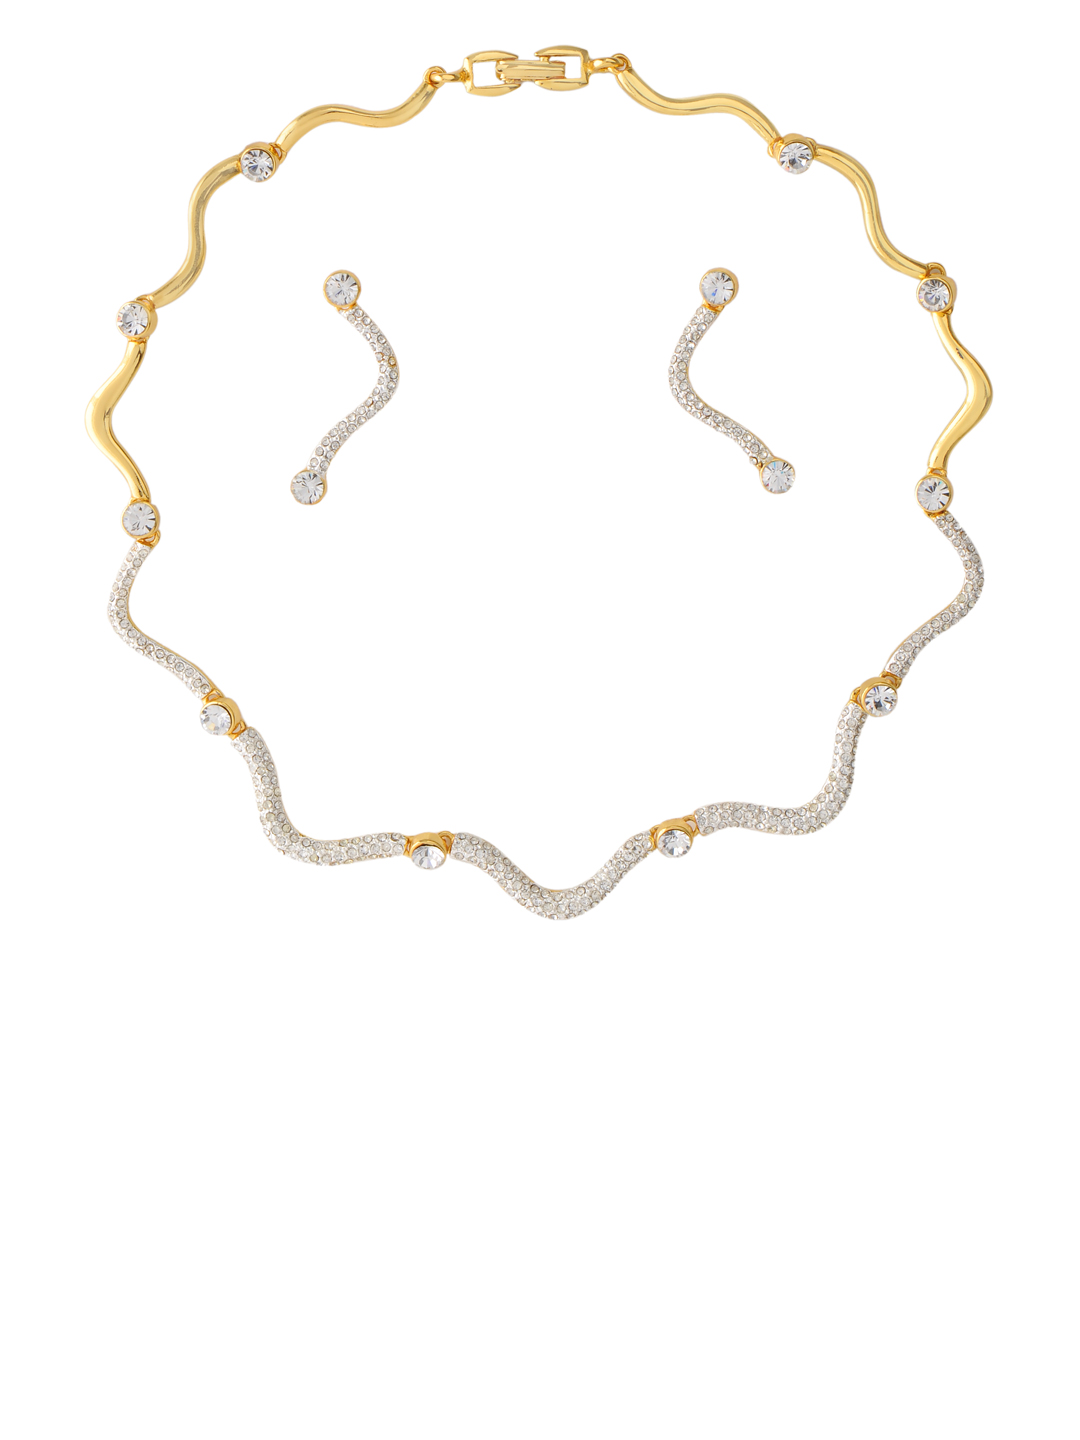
Estelle Women Gold Jewellery Set
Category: Accessories / Jewellery / Jewellery Set
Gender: Women
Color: Gold
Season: Winter 2016
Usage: Casual